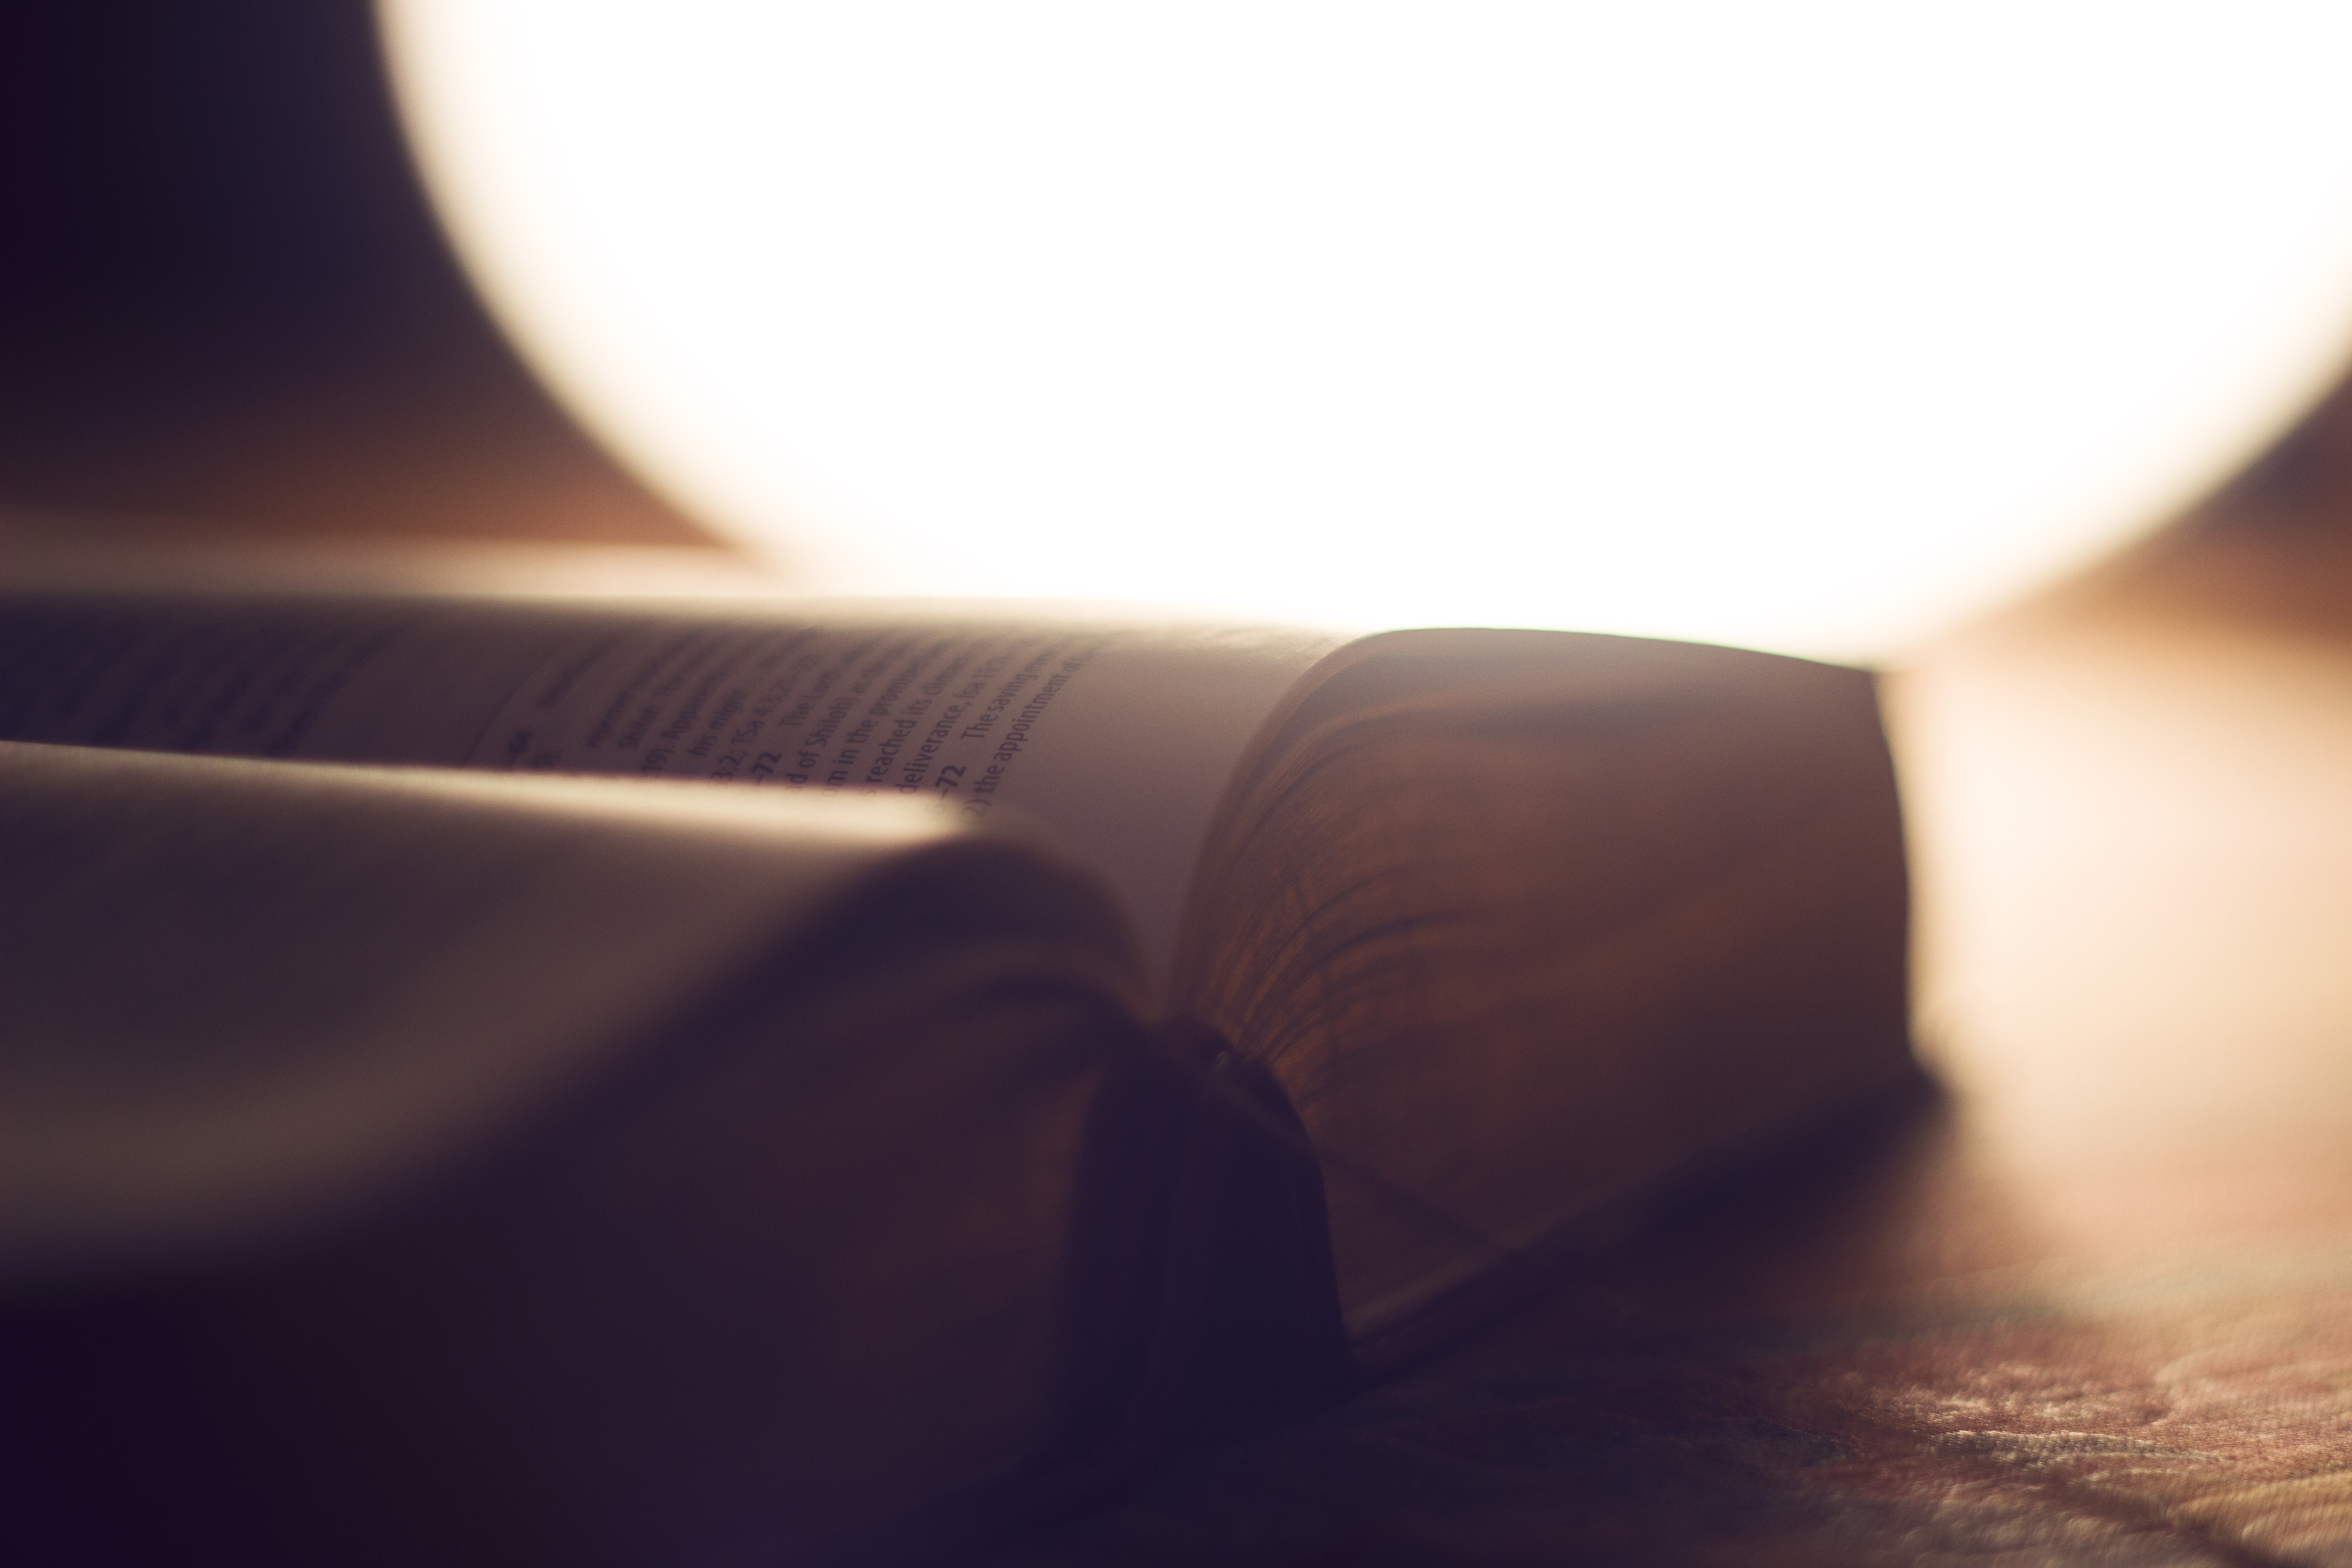
hand, book, light, blur, white, photography, sunlight, morning, finger, color, macro, shadow, darkness, black, paper, arm, lighting, still life, page, bible, close up, human body, focus, eye, glasses, skin, beauty, organ, document, shape, emotion, sense